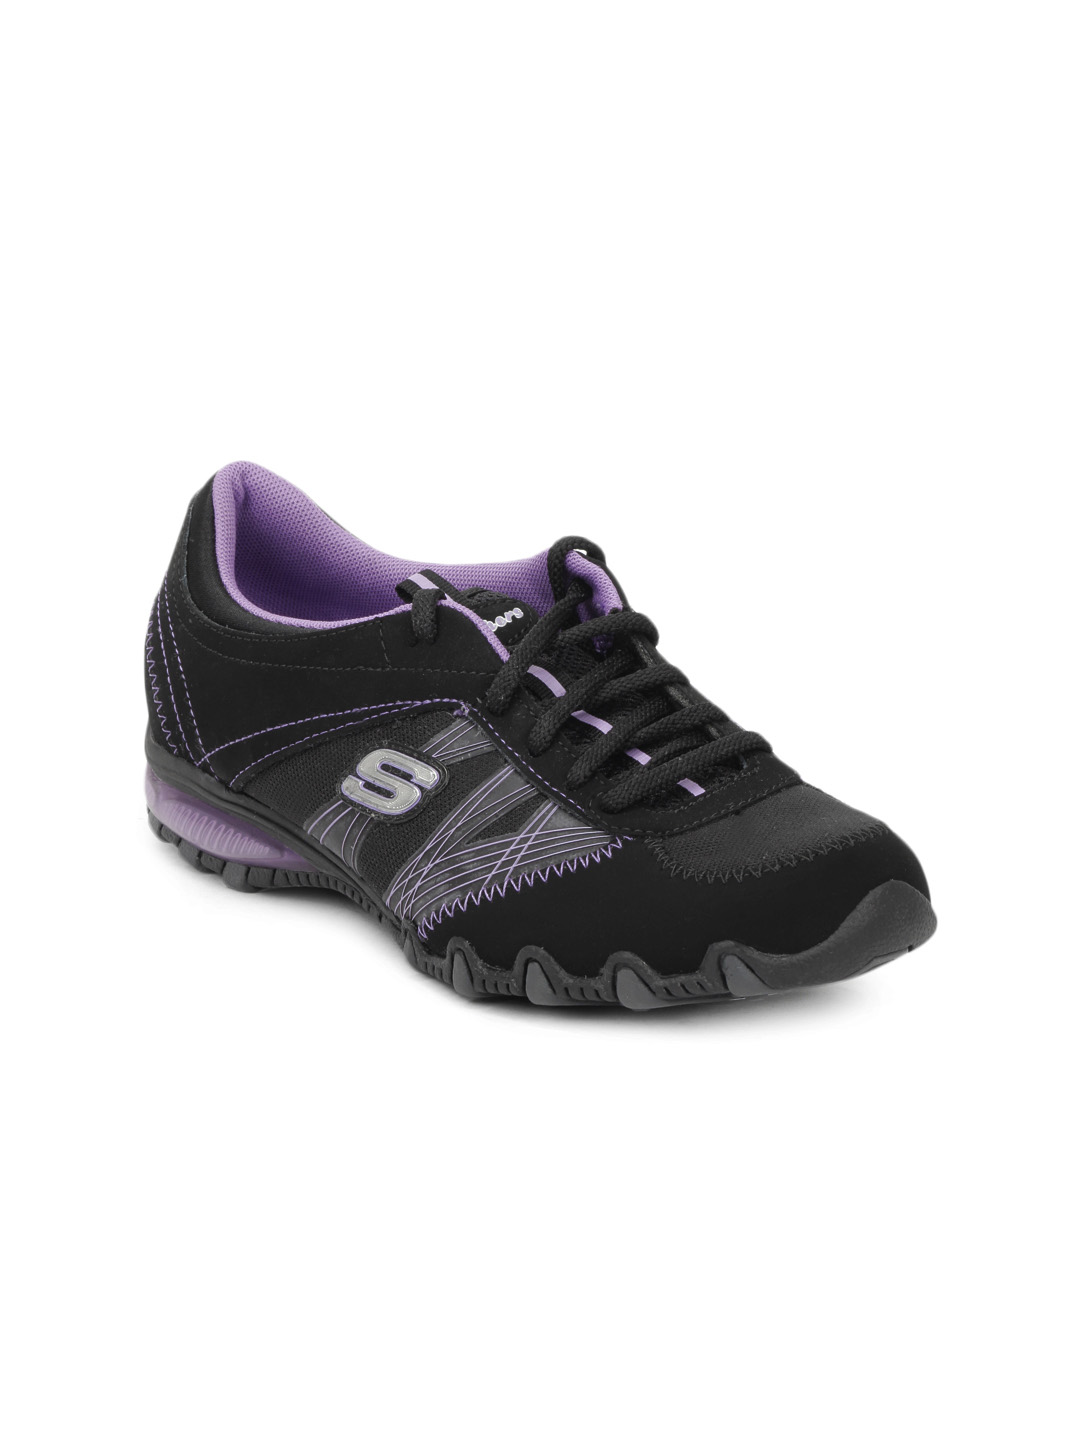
Skechers Women Black Shoes
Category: Footwear / Shoes / Casual Shoes
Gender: Women
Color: Black
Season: Summer 2012
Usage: Casual